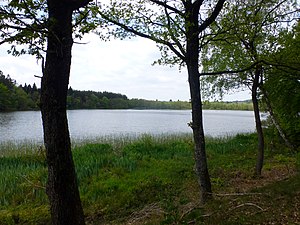
Salten Langsø
Sydvestenden af Salten Langsø set fra Addit Næs
Sydvestenden af Salten Langsø set fra Addit Næs
Salten Langsø er en smal, langstrakt, cirka 6 km lang sø på omkring 308 hektar.